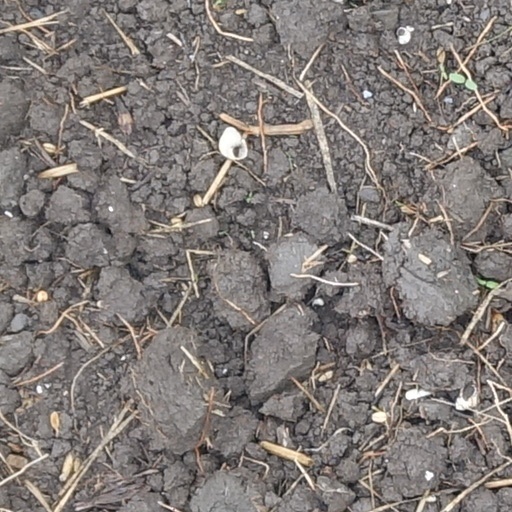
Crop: wheat